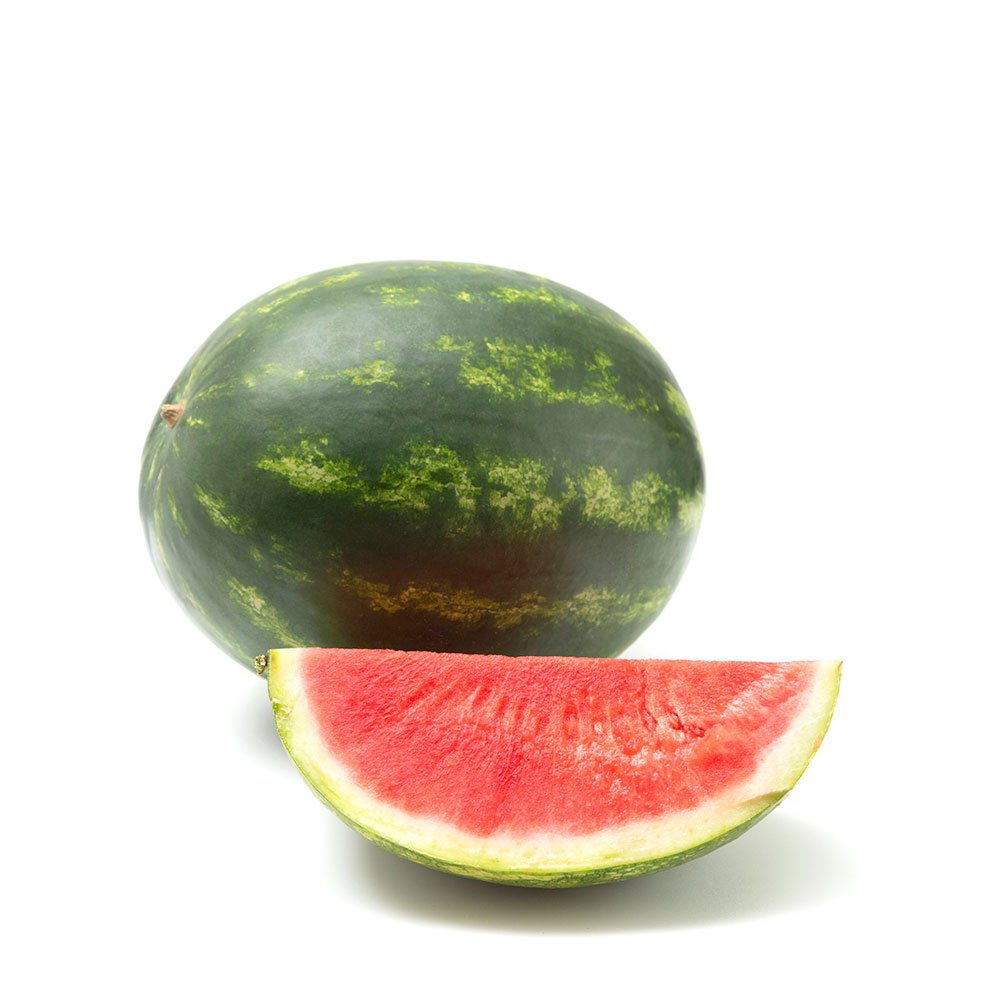
Label: Watermelon